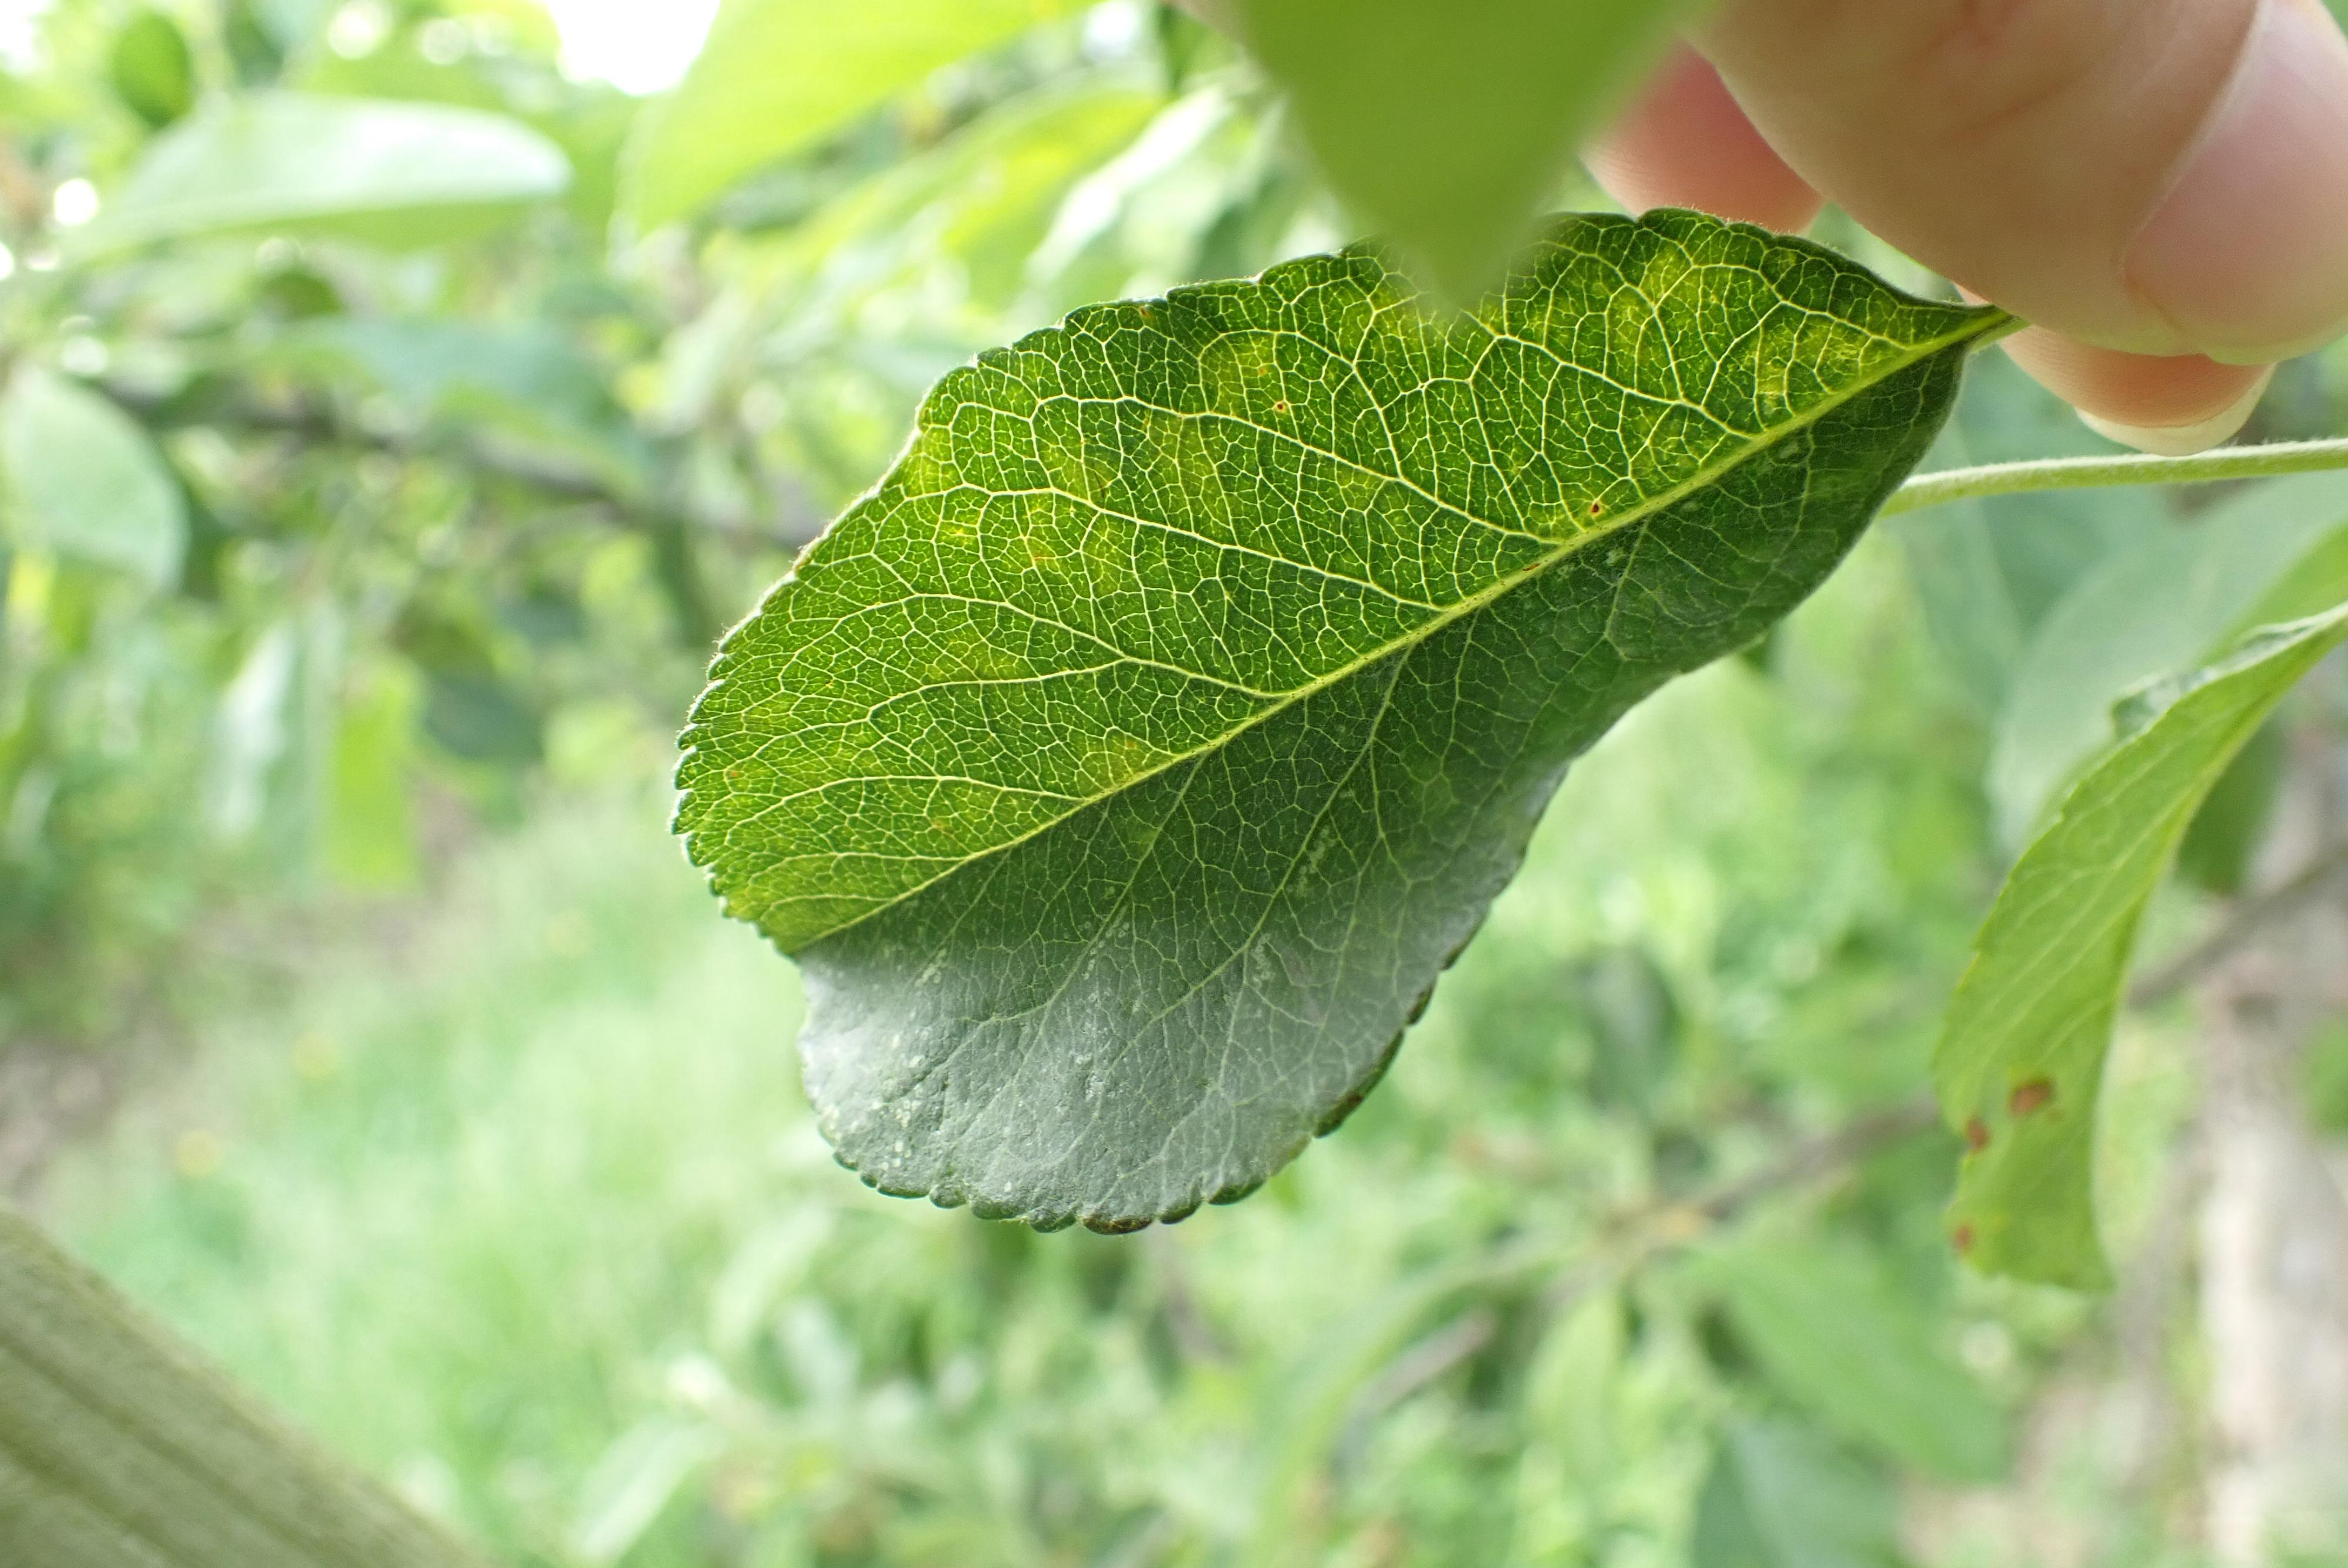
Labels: scab